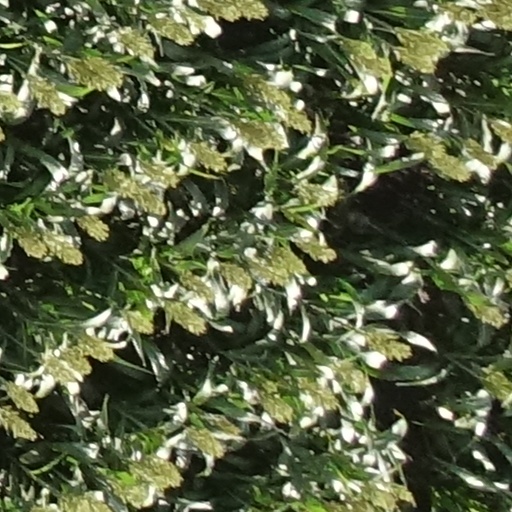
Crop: sorghum